Terror at Tenkiller

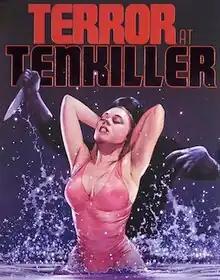
Blu-ray cover artwork

Terror at Tenkiller is a 1986 American slasher film directed and produced by Ken Meyer, and starring Stacey Logan, Michelle Merchant, Michael Shamus Wiles, and Kevin Meyer. Its plot follows two female college students spending their summer vacation at Lake Tenkiller in rural Oklahoma where a rash of grisly murders are occurring.